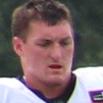
Age: 29